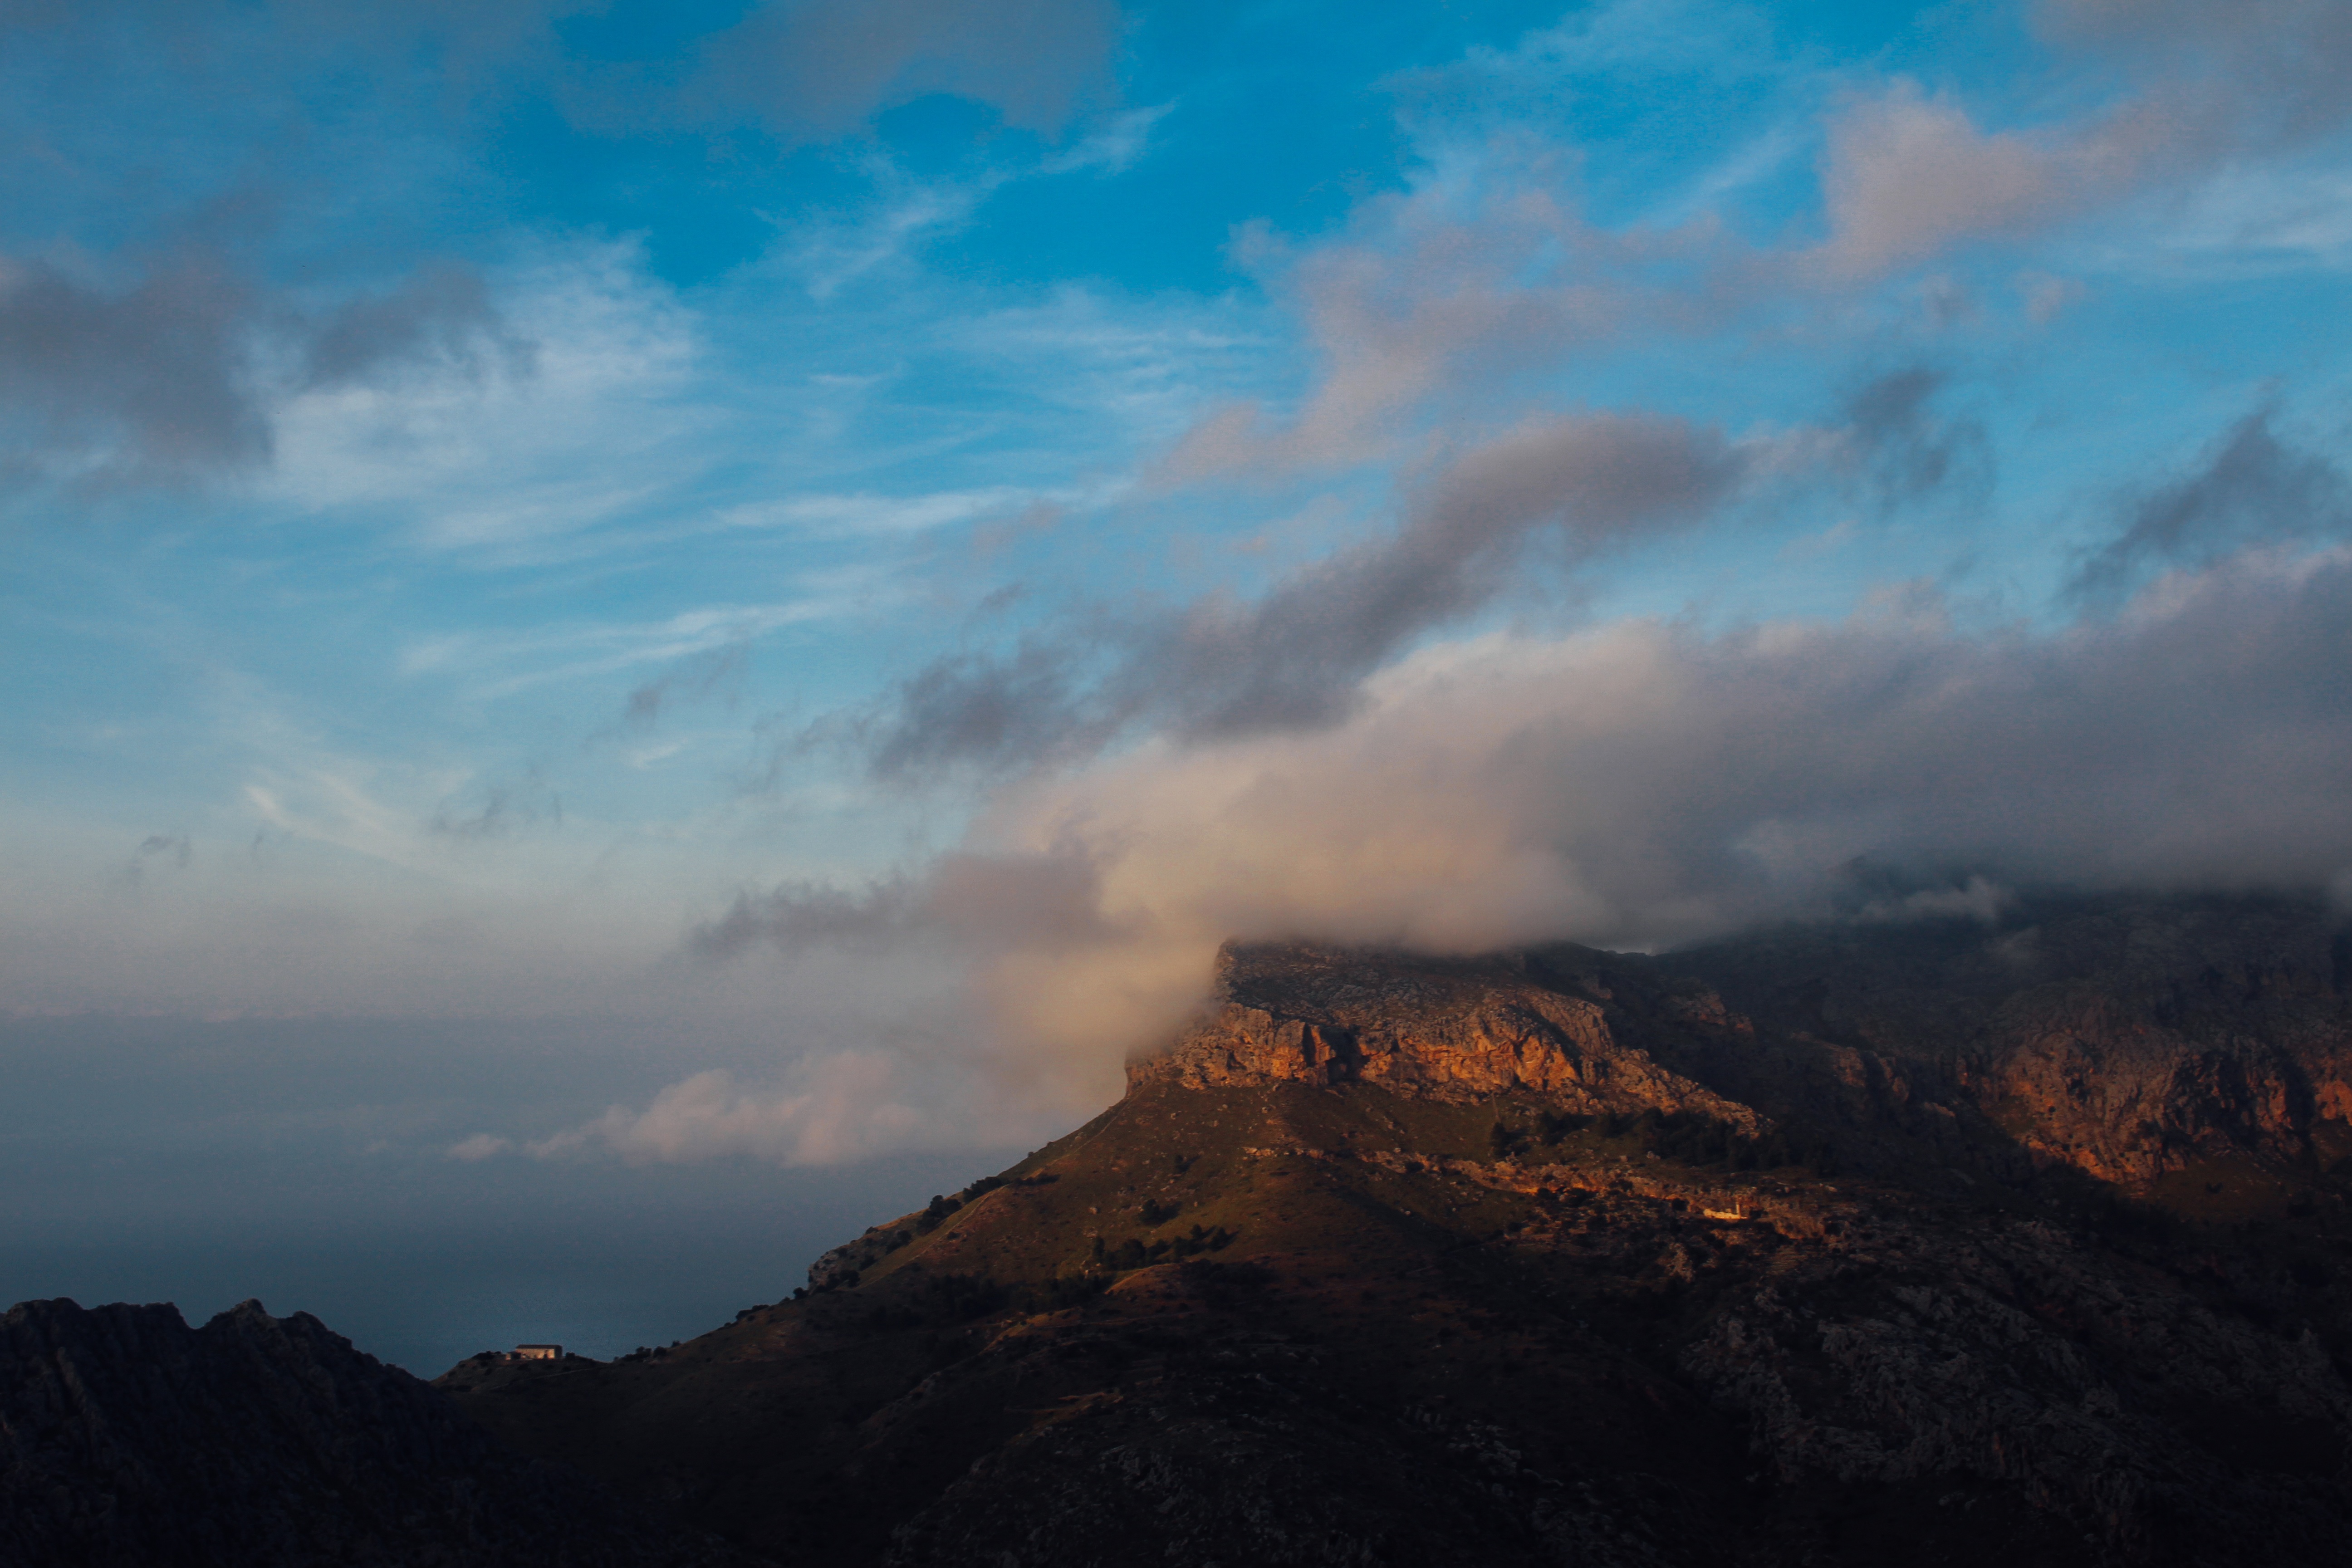
landscape, nature, horizon, mountain, cloud, sky, sunrise, sunset, sunlight, morning, hill, dawn, mountain range, dusk, evening, landform, meteorological phenomenon, geographical feature, atmospheric phenomenon, mountainous landforms